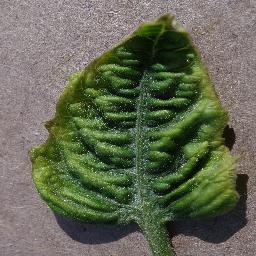
Label: Tomato___Tomato_Yellow_Leaf_Curl_Virus